Vassilios Skouris

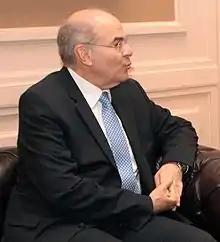
Vassilios Skouris, 2013

Vassilios Skouris (born 6 March 1948) is a Greek judge who was President of the European Court of Justice from 2003 to 2015. A European legal scholar, he served briefly in the government of Greece as Minister of the Interior in 1989 and again in 1996. He is professor at the Law School of the Aristotle University and at Bucerius Law School in Hamburg, Germany.